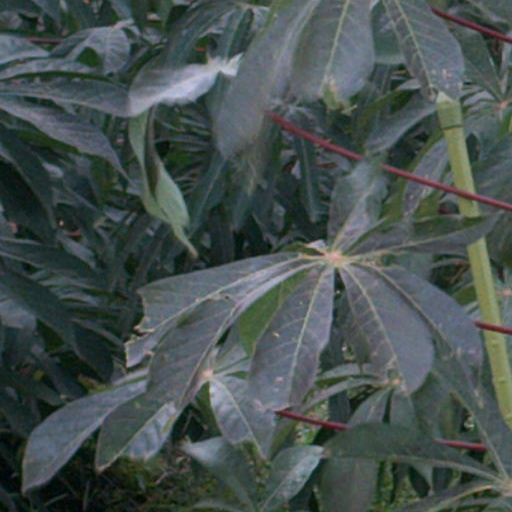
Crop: cassava